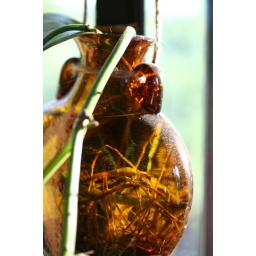
Hanging in our dining room window